Leo Franco

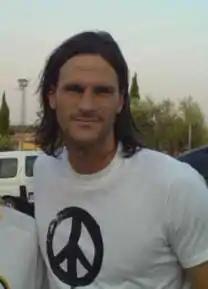
Franco in 2009

Leonardo "Leo" Neoren Franco (born 20 May 1977) is an Argentine former professional footballer who played as a goalkeeper.